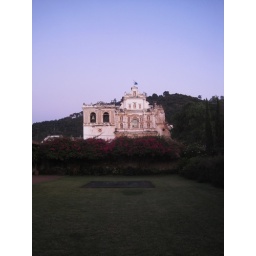
San Francisco El Grande, a church across the street from the house where we were.This is in La Antigua Guatemala.